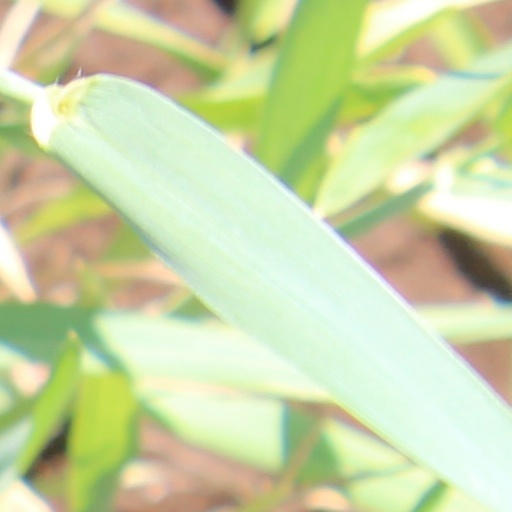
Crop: wheat